Balaidas Chatterjee

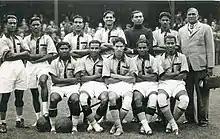
Balaidas Chatterjee (in extreme right) with the Indian team at the 1948 London Olympics

Balaidas Chatterjee (10 March 1900 – 1974) was an Indian footballer and football manager, who played predominantly as defender. He became the first head coach of the India national team and guided them at the 1948 Summer Olympics in London. During his playing days, Chatterjee played for Mohun Bagan in various domestic competitions.